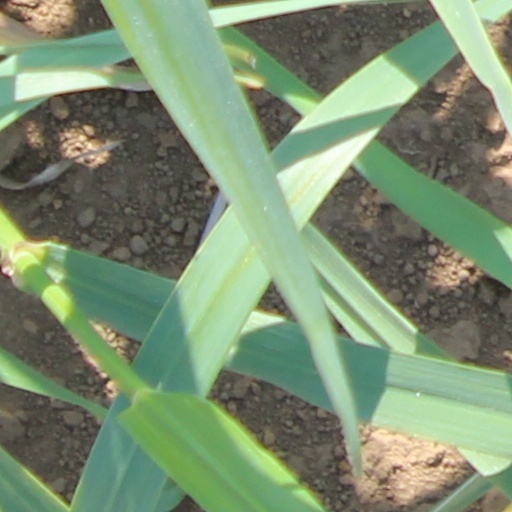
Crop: wheat